Governorship of Charlie Baker

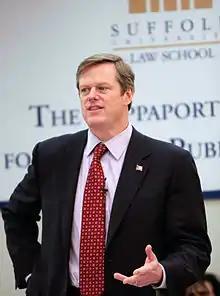
Baker at the Rappaport Center for Law and Public Policy at Suffolk University Law School on February 4, 2010.

In 2009 Baker was again rumored to be a contender for the Massachusetts gubernatorial election. Former Governor Weld strongly encouraged him to run, calling him "the heart and soul of the Weld–Cellucci administration." On July 8, 2009, Baker announced his candidacy, and on July 17 he stepped down from his position at Harvard Pilgrim Health Care. His campaign formally began on January 30, 2010. His opponents were Democratic incumbent Deval Patrick, Green-Rainbow candidate Jill Stein, and an independent, state treasurer and Receiver General Tim Cahill. For his running mate, Baker chose Senate minority leader Richard R. Tisei. At the state Republican Convention on April 17, 2010, Baker won the Republican nomination over former Independent candidate Christy Mihos with 89% of the delegate vote, thus avoiding a primary fight with Mihos.